Science and invention in Birmingham

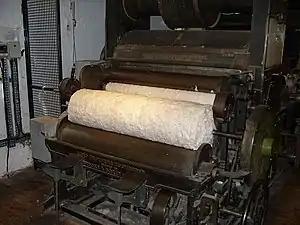
A restored carding machine at Quarry Bank Mill in the UK.

1738: Lewis Paul and John Wyatt, of Birmingham, patent the roller spinning machine and the flyer-and-bobbin system, for drawing cotton to a more even thickness, using two sets of rollers that travel at different speeds. This principle later becomes the basis of Richard Arkwright's water frame.